Good God Girl, Get Out

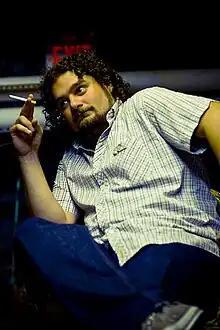
Bobby Moynihan is a guest judge.

For this episode's mini-challenge, the contestants photobomb celebrity pictures. Brooke Lynn Hytes and Silky Nutmeg Ganache win the mini-challenge. For the main challenge, the contestants perform in drag film adaptions of "Black Panther" (2018) and "Get Out" (2017).